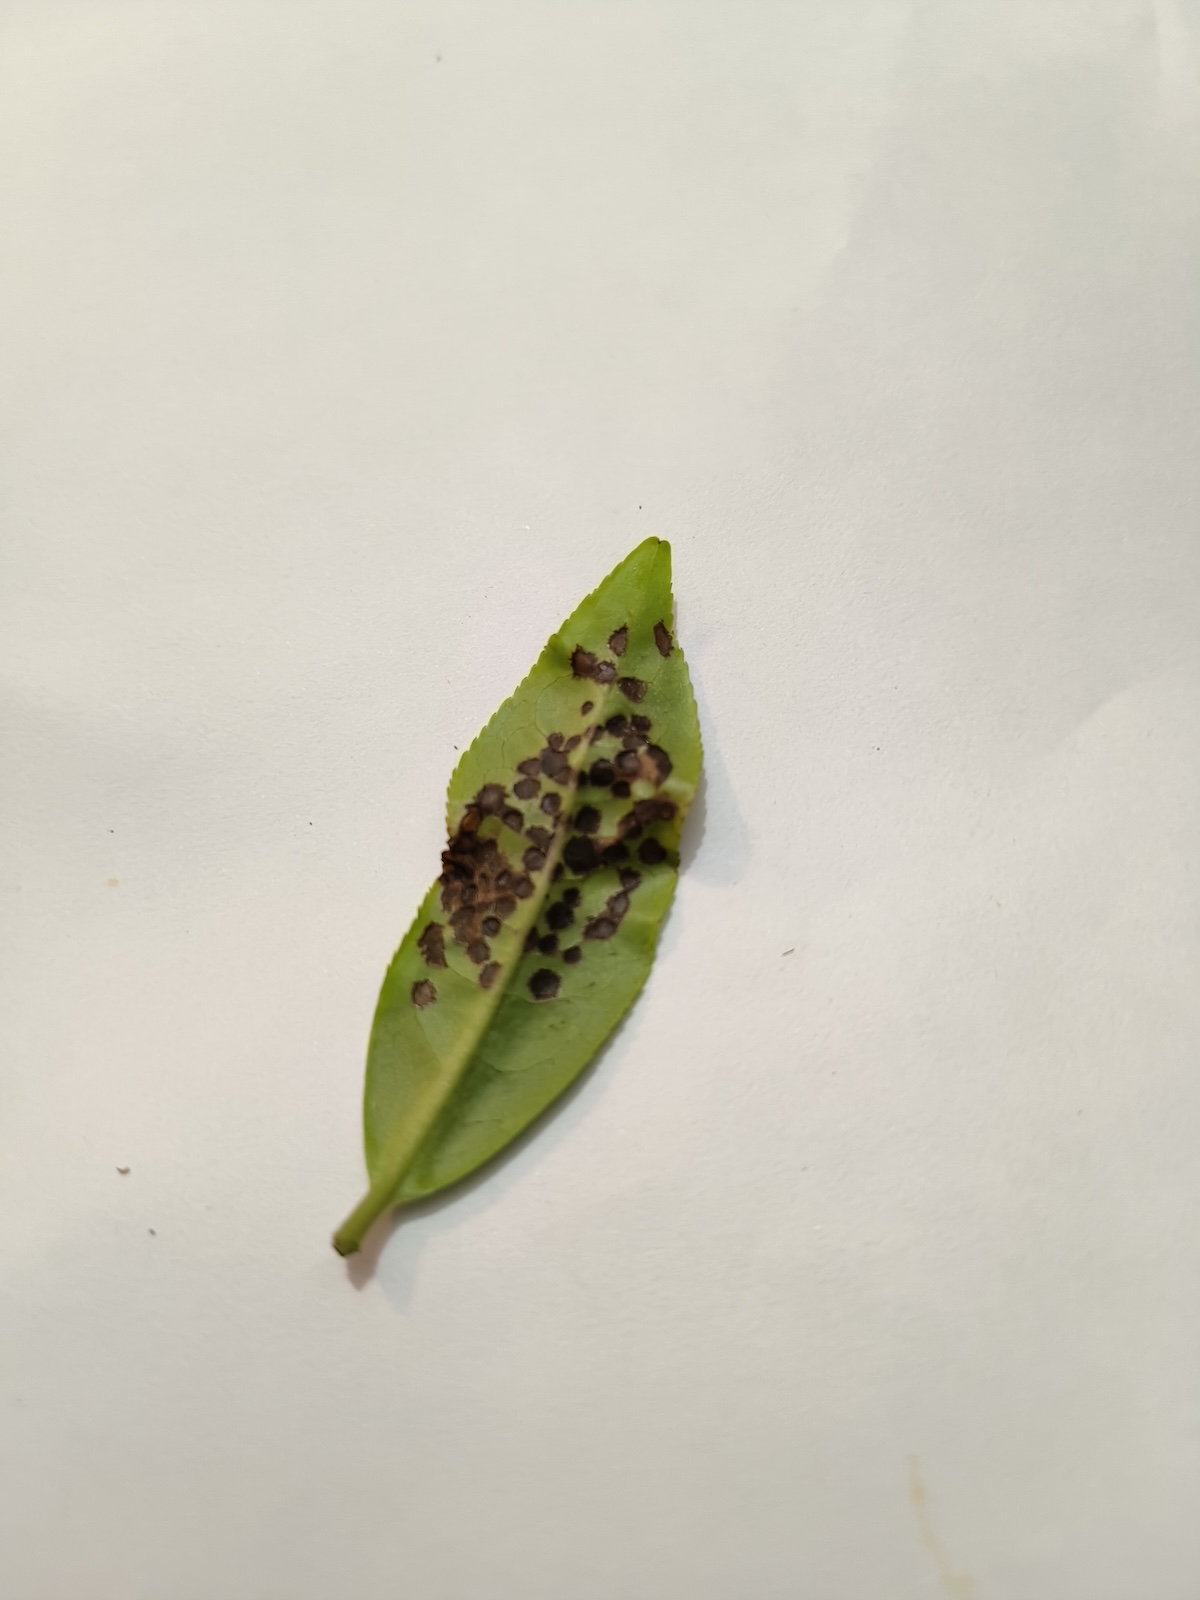
Label: Helopeltis